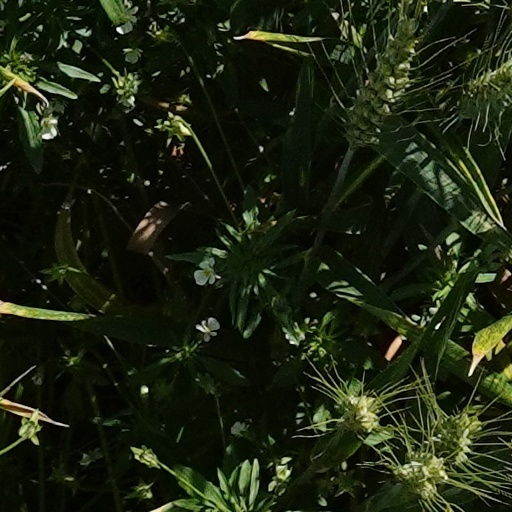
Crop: wheat